Christian Salvesen

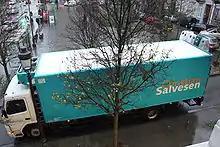
A Christian Salvesen lorry in 2009

Christian Salvesen was a Scottish whaling, transport and logistics company with a long and varied history, employing 13,000 staff and operating in seven countries in western Europe. In December 2007, it was acquired by French listed transport group Norbert Dentressangle.